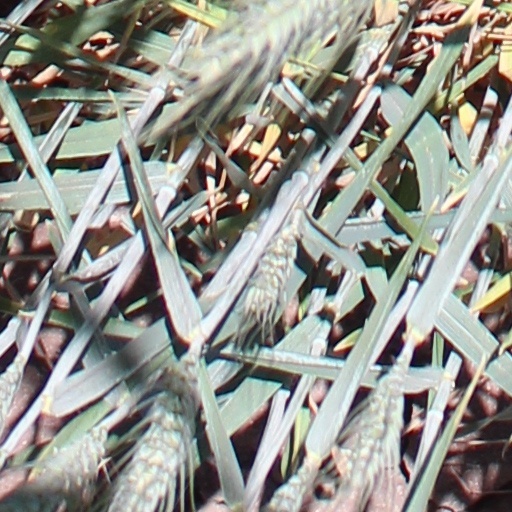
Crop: wheat